Chemistry

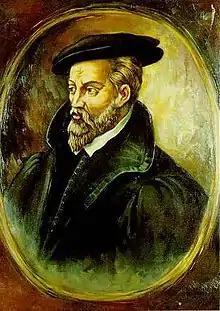
Georgius Agricola, author of "De re metallica", was the first to drop the Arabic definite article "al-", exclusively writing "chymia" and "chymista", giving chemistry its modern name.

In the Hellenistic world the art of alchemy first proliferated, mingling magic and occultism into the study of natural substances with the ultimate goal of transmuting elements into gold and discovering the elixir of eternal life. Work, particularly the development of distillation, continued in the early Byzantine period with the most famous practitioner being the 4th century Greek-Egyptian Zosimos of Panopolis. Alchemy continued to be developed and practised throughout the Arab world after the Muslim conquests, and from there, and from the Byzantine remnants, diffused into medieval and Renaissance Europe through Latin translations.